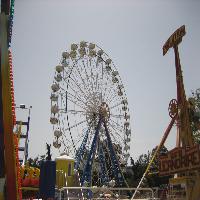
Weather: cloudy or overcast